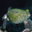
Label: turtle